Dents du Midi

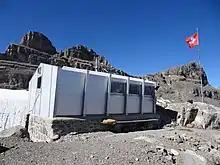
The Dents du Midi refuge.

Several dozen kilometres of trails are available on the Dents du Midi. The "trail des Dents du Midi", a foot race created in 1961 by Fernand Jordan, took place every year in mid-September between 1963 and 2000, and restarted in 2011. The race is long with of ascent; it is the first of its kind in Europe and the precursor of trail running. In 1975, the success of the trail led to the creation of a footpath going around the Dents du Midi. This footpath offers a total difference in height of and is accessible from Champéry, les Cerniers, Mex, Salvan and Vérossaz. Nine refuges are situated on the tour and allow the 18-hour walk to be completed in several days. Since 2010, the paths have been maintained by the "Tour des Dents du Midi" association. This association brings together nearby communes as well as the people in charge of the refuges and local guides.